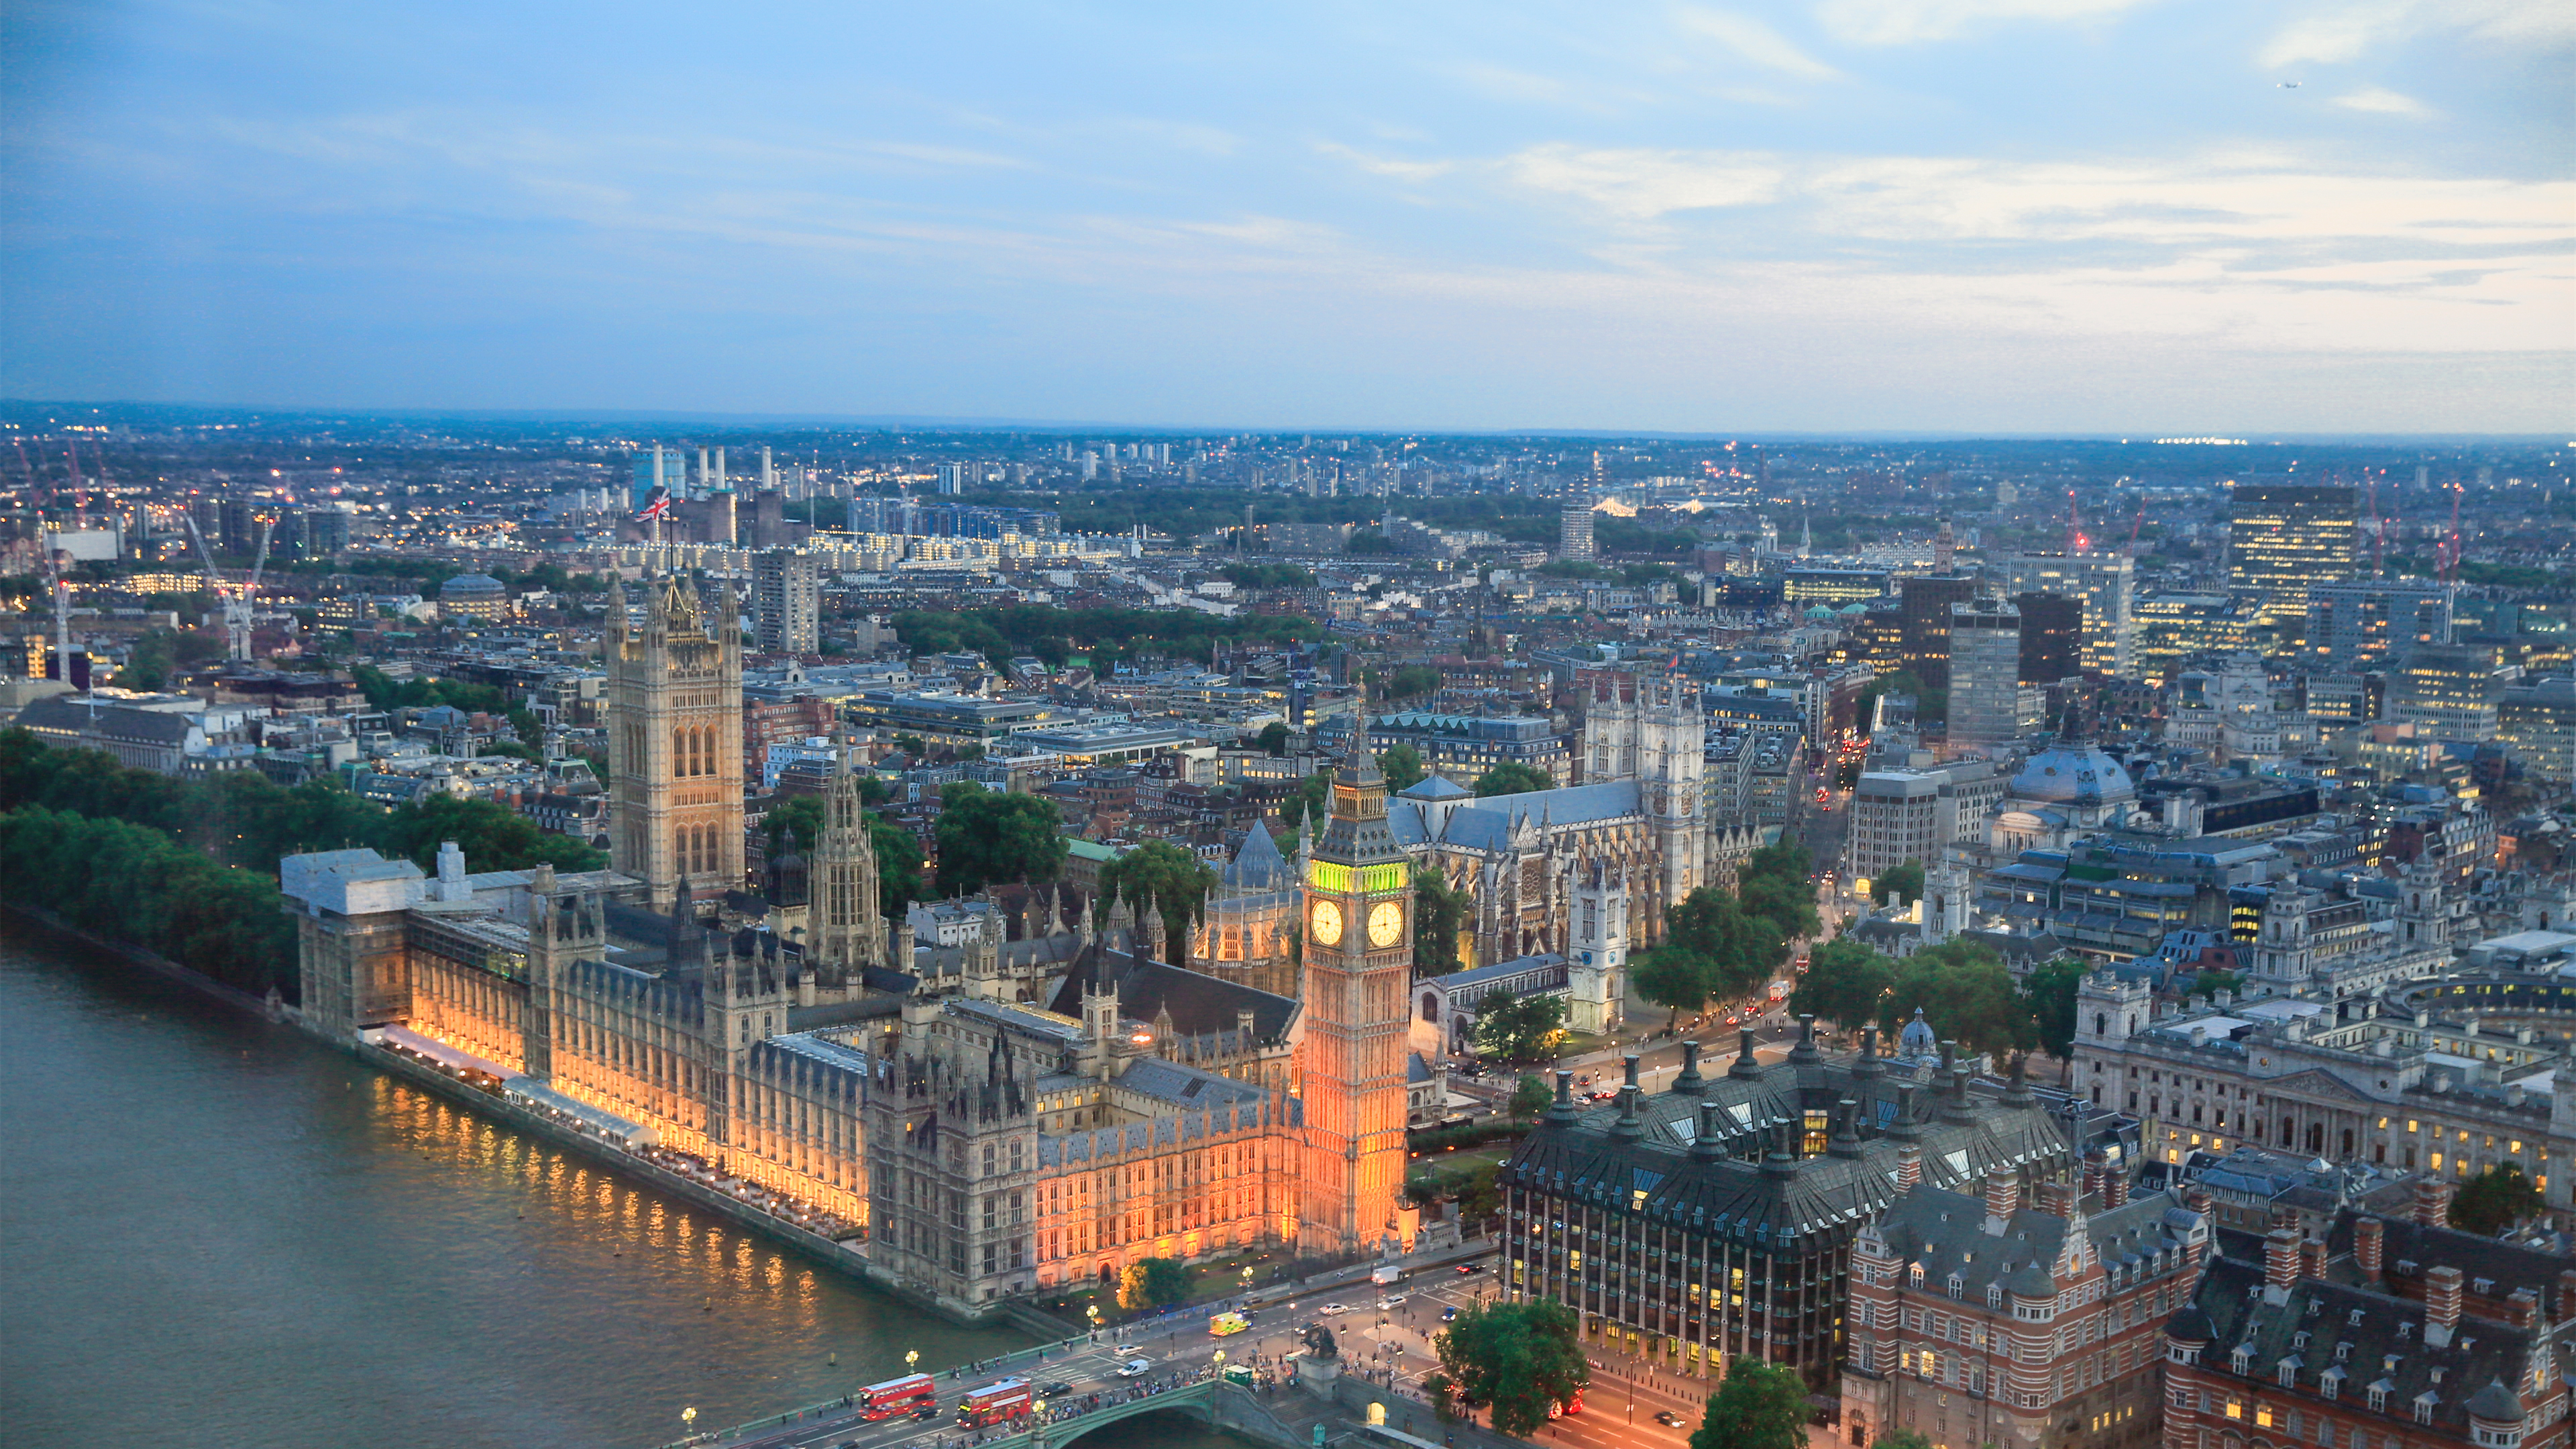
uk, england, london, metropolitan area, urban area, city, cityscape, aerial photography, bird's eye view, metropolis, skyline, landmark, human settlement, daytime, sky, town, landscape, downtown, building, architecture, tower block, tower, skyscraper, photography, tourism, urban design, horizon, panorama, river, mixed use, roof, night, cloud, tourist attraction, vacation, suburb